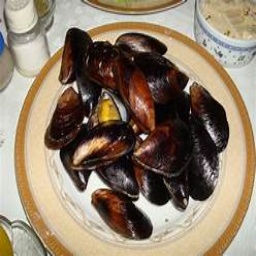
Label: stuffed_mussels